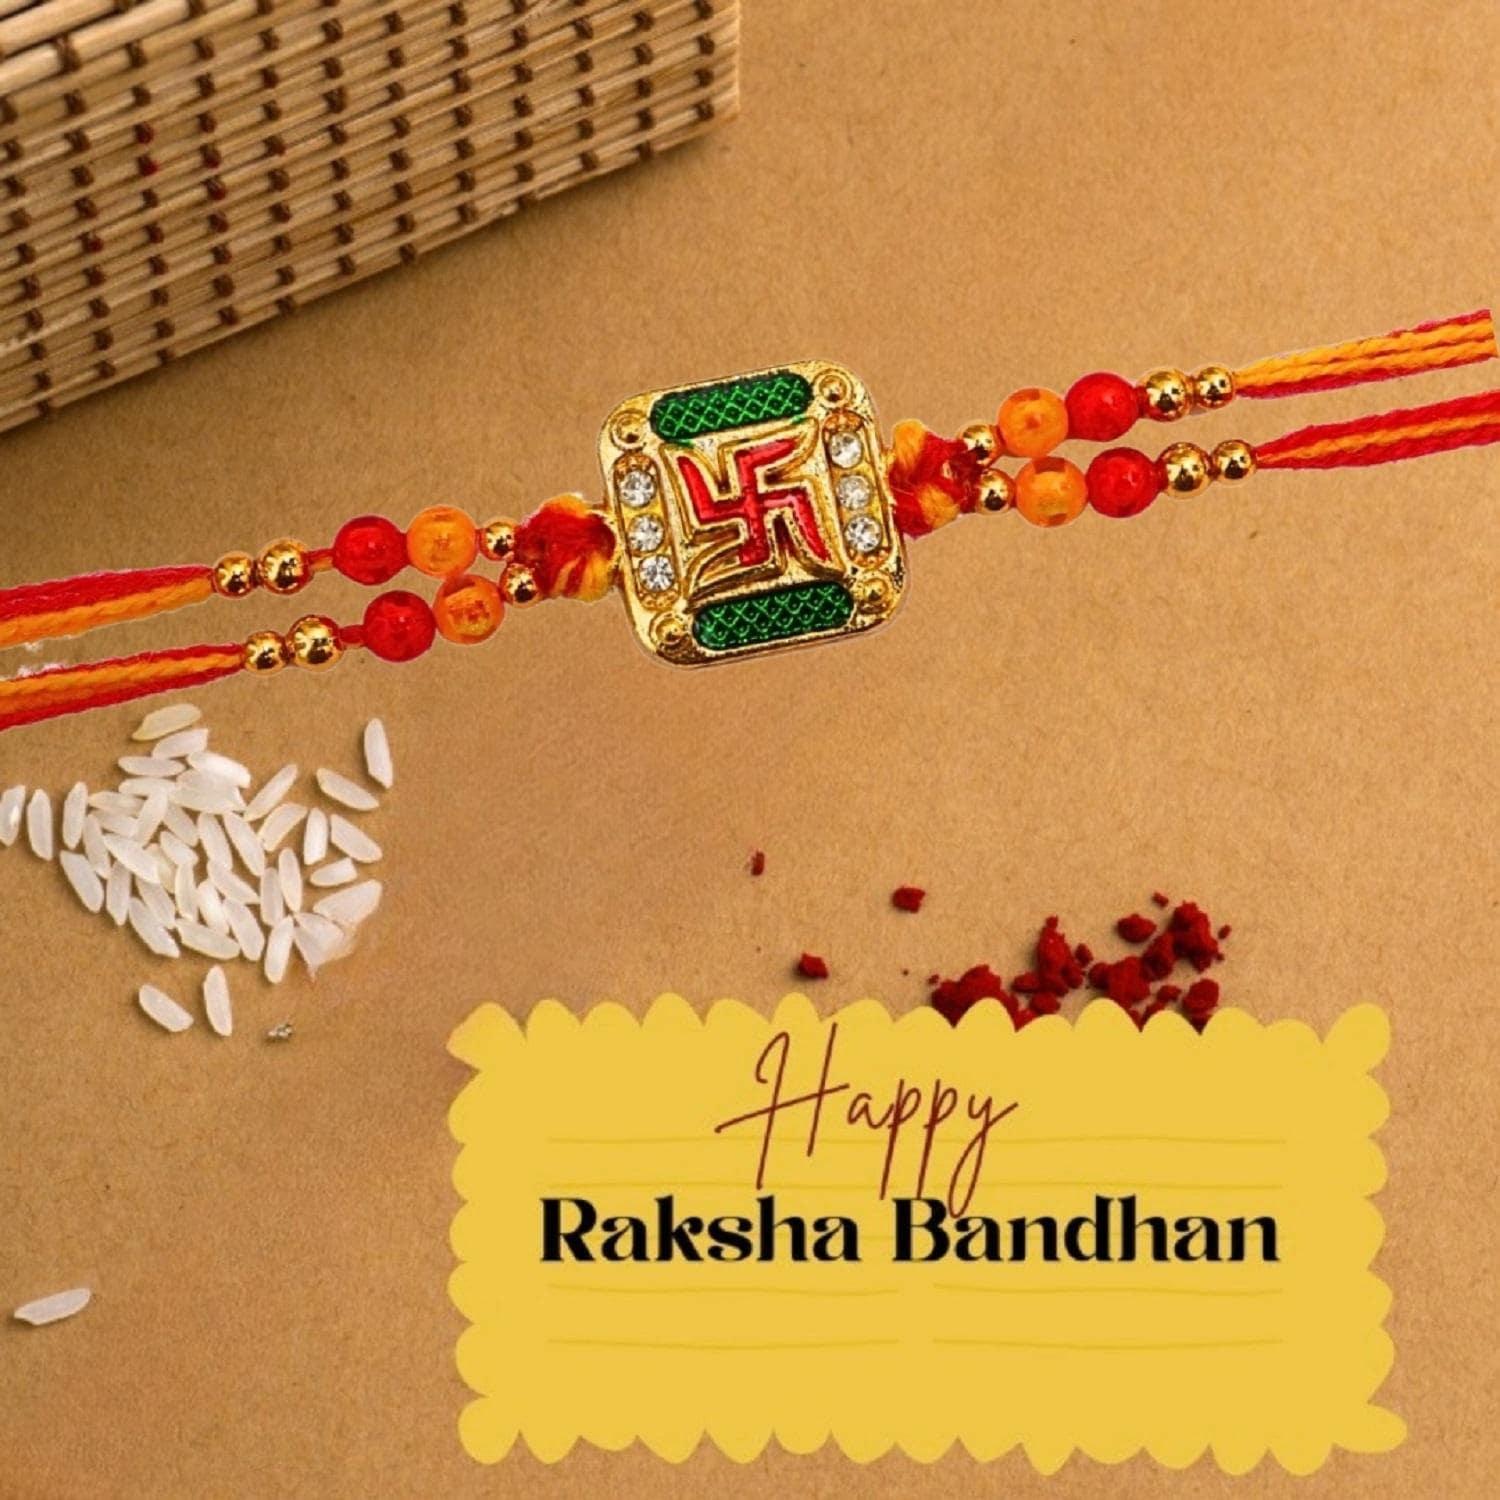
VIBRANCE Traditional Swastik Rakhi for Raksha Bandhan.
Type: Rakhis
Brand: VIBRANCE
Price: Rs. 199
 Raksha Bhandan is a celebration of the bond between a brother and sister. We specialize in creating unique rakhi designs for every brother and sister. Our rakhi collection ranges from traditional to modern designs, all of which are handcrafted with love and care. We strive to make each Raksha Bhandan special for our customers by providing the perfect rakhi for their loved ones. With our wide range of designs and styles, you can find the perfect rakhi for your brother or sister. Shop with us today to make your Raksha Bhandan magical.The design of the delivered product or parts of it may vary slightly from what is shown in the image.
Features: Hand crafted pearl and crystal studded rakhi Multicolor Rakhi,Special Multi colour Designer Rakhi for Brother / Bhabhi / Kids,Includes roli chawal and free greeting card,Rakshabandhan Special Card,Comes with Roli Chawal & Best Wishes Greeting Card in best packaging